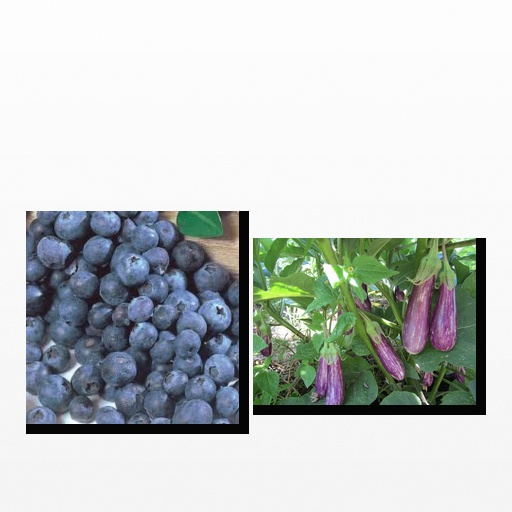
Food items: blueberry, eggplant